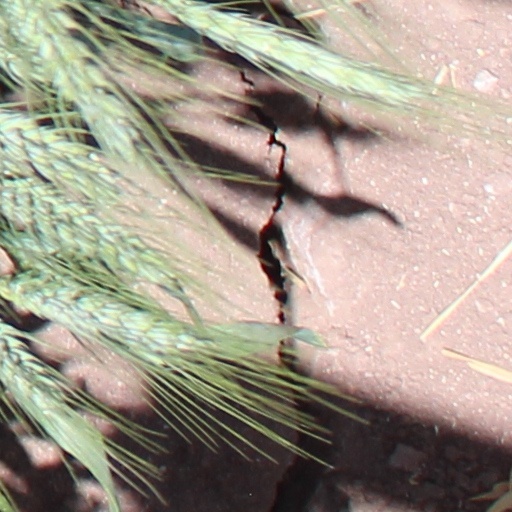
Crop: wheat